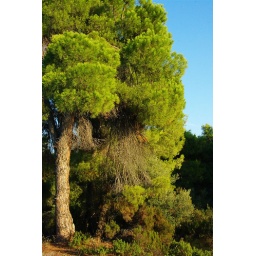
Pine trees in the forest on the walk to Mandraki Beach which is on the north west side of Skiathos Island.